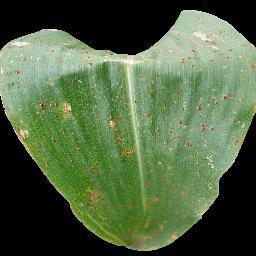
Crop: corn
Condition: (maize)_common_rust